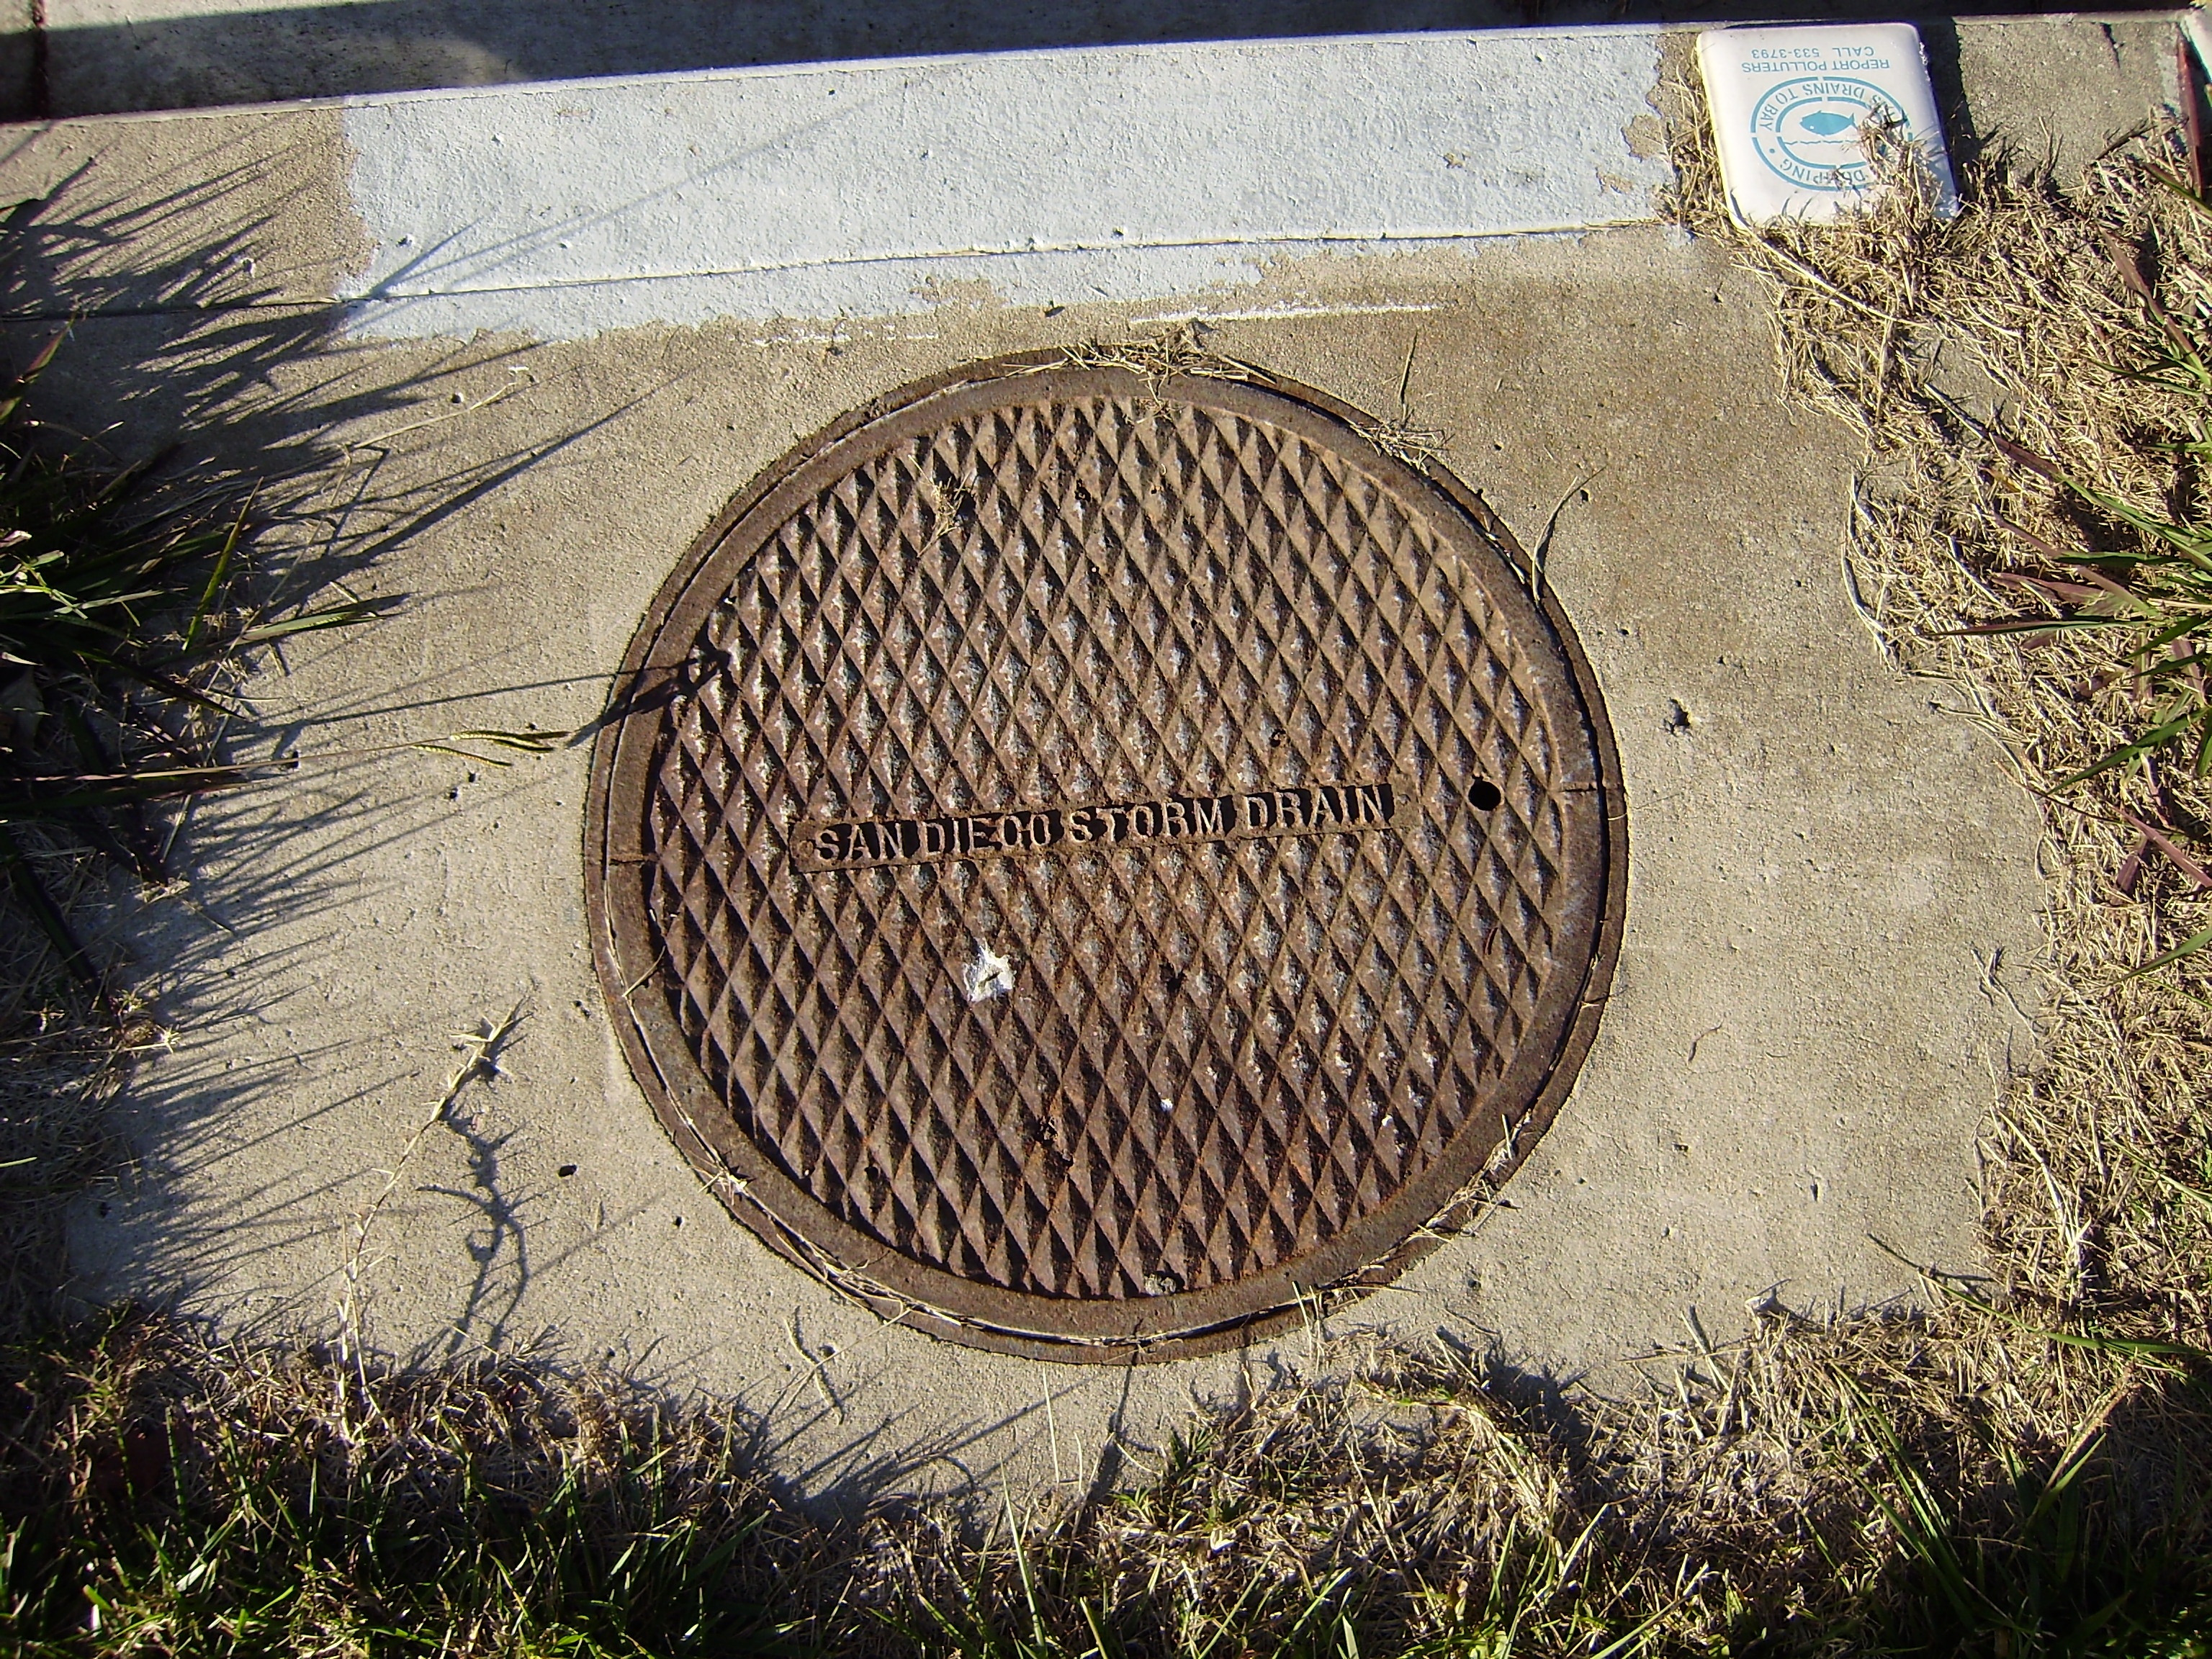
grass, wood, road, city, urban, metal, soil, utility, agriculture, material, art, drain, infrastructure, municipal, cover, municipality, outdoor structure